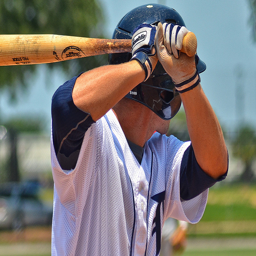
A baseball player is at stance to hit a thrown pitch.
A male baseball player holding a bat over his shoulder.
A batter holds his bat high, waiting to hit a ball.
The helmeted baseball batter holds up a wooden bat.
Man in Detroit Tigers uniform getting ready to bat.